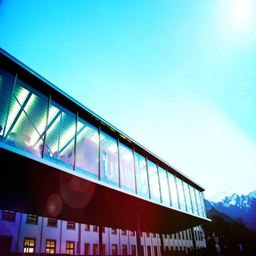
University of Liechtenstein